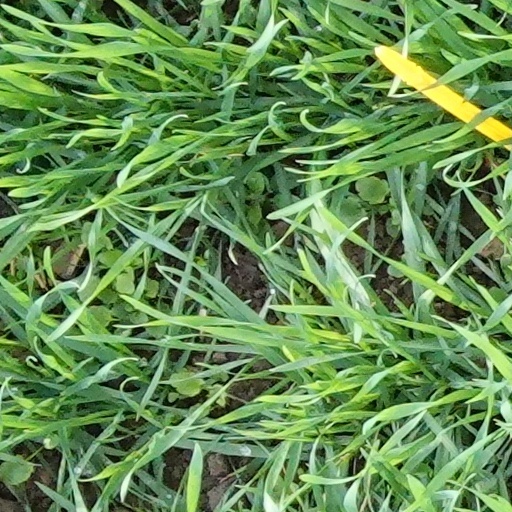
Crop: wheat